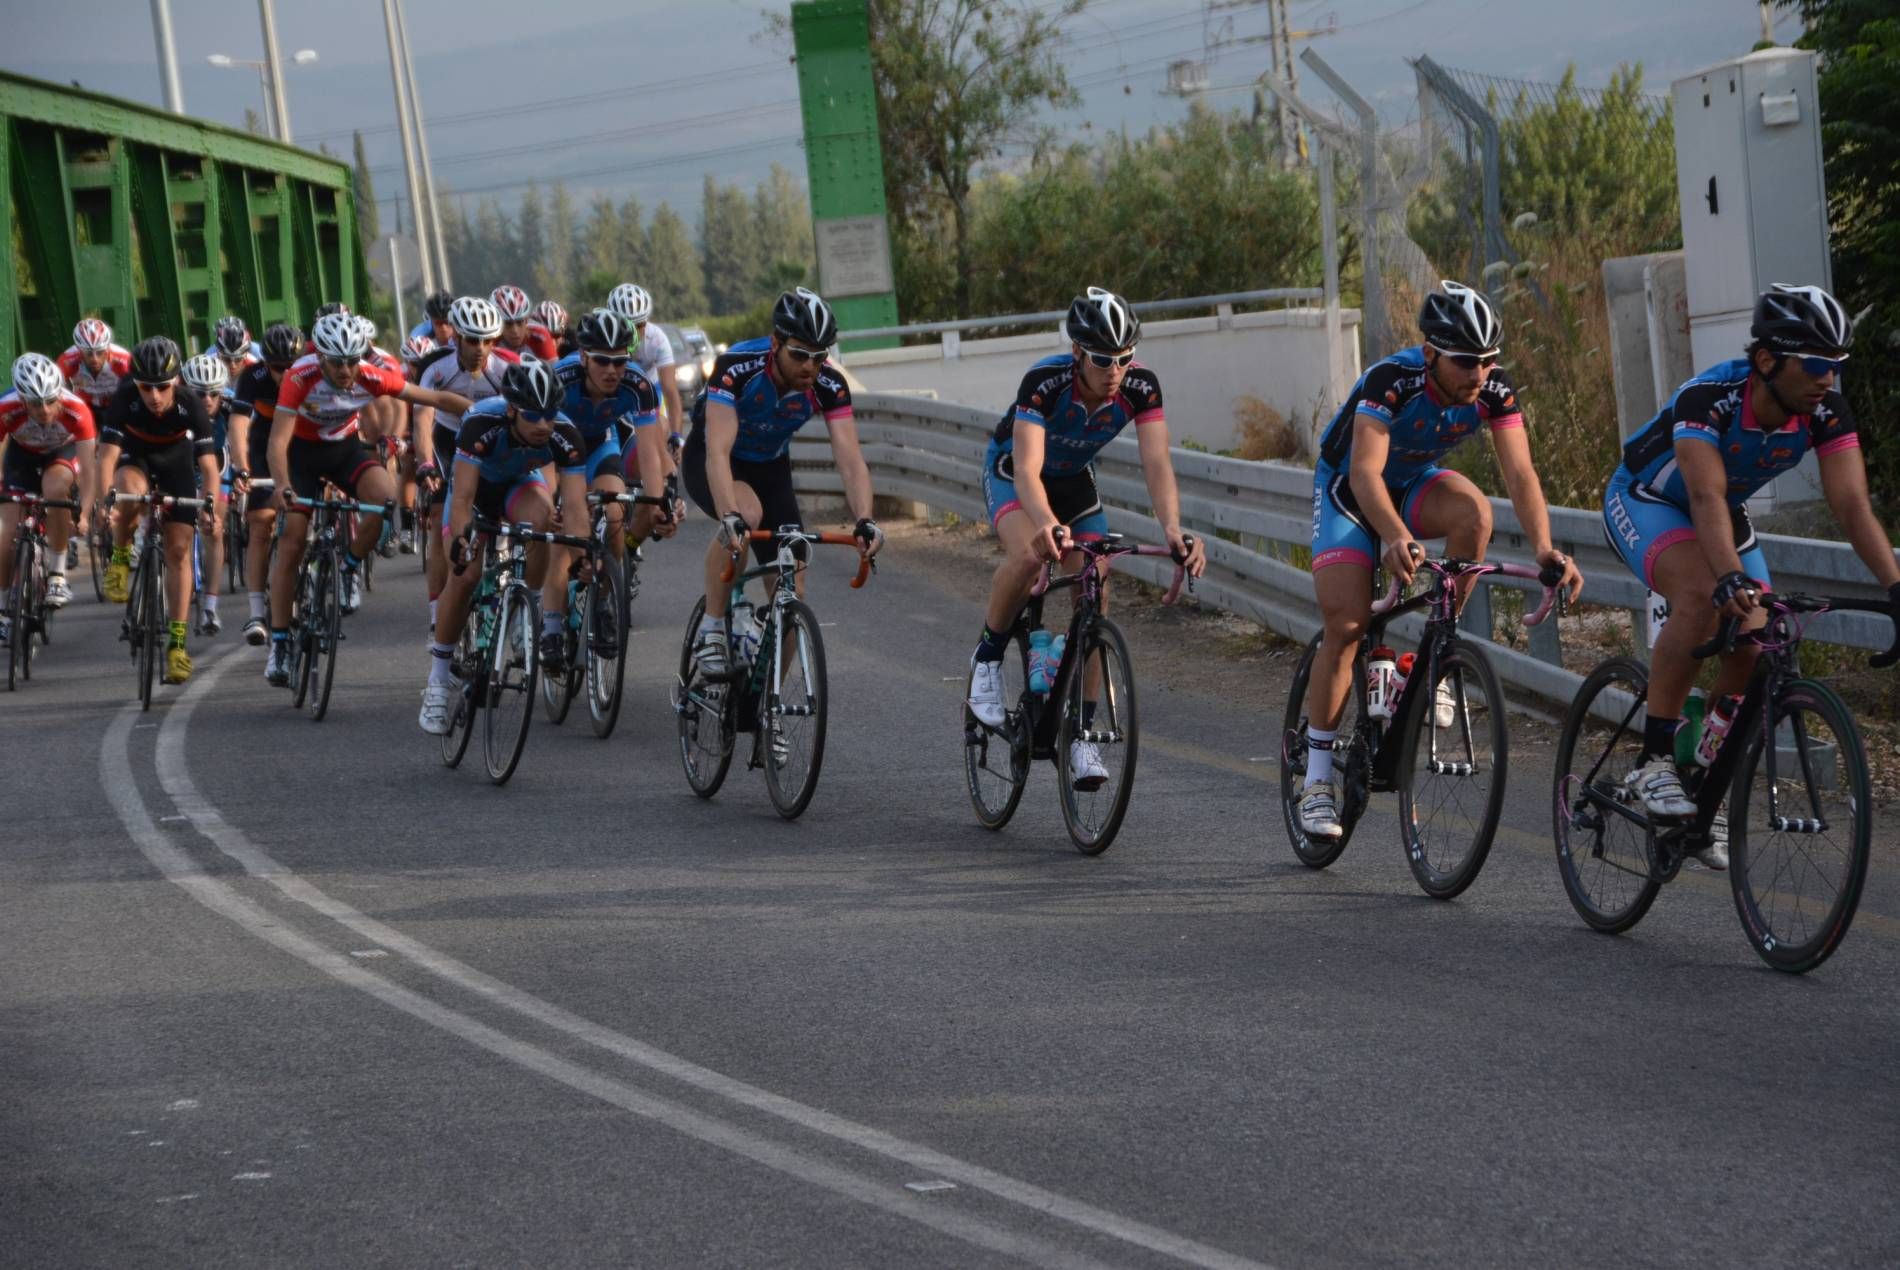
A Bike Race
A big group of people are riding bikes on a road. They are wearing a matching clothes like a team. It looks like they are in a bike race. The road is curving, and there’s a green Bridge ,  the left. There are trees and a fence in the background.
The lighting is natural daylight, possibly late afternoon because the shadows are soft  , The main colors are blue, pink, black, red, and gray from the road. There’s also some green from the bridge and background trees. The photo is taken from a low front-side angle, showing the cyclists coming toward the camera Which  The mood is energetic and focused
Labels: Helmet, Bicycle, Cycling, Person, Sport, Transportation, Vehicle, People, Machine, Wheel, Accessories, Glasses, Clothing, Footwear, Shoe, Road, Bulding, Sky, Trees, The wall, Cars, Bridge, Race, Racer, Racers, Fence
Camera: NIKON CORPORATION NIKON D7100
Lens: 18-270mm f/3.5-6.3, Tamron AF 18-270mm f/3.5-6.3 Di II VC PZD (B008)
Aperture: F5.6
Exposure: 1/1000 sec
ISO: 560
Focal length: 92.0 mm